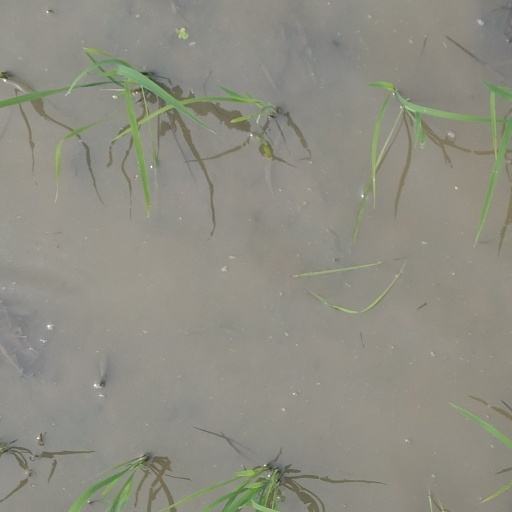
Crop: rice